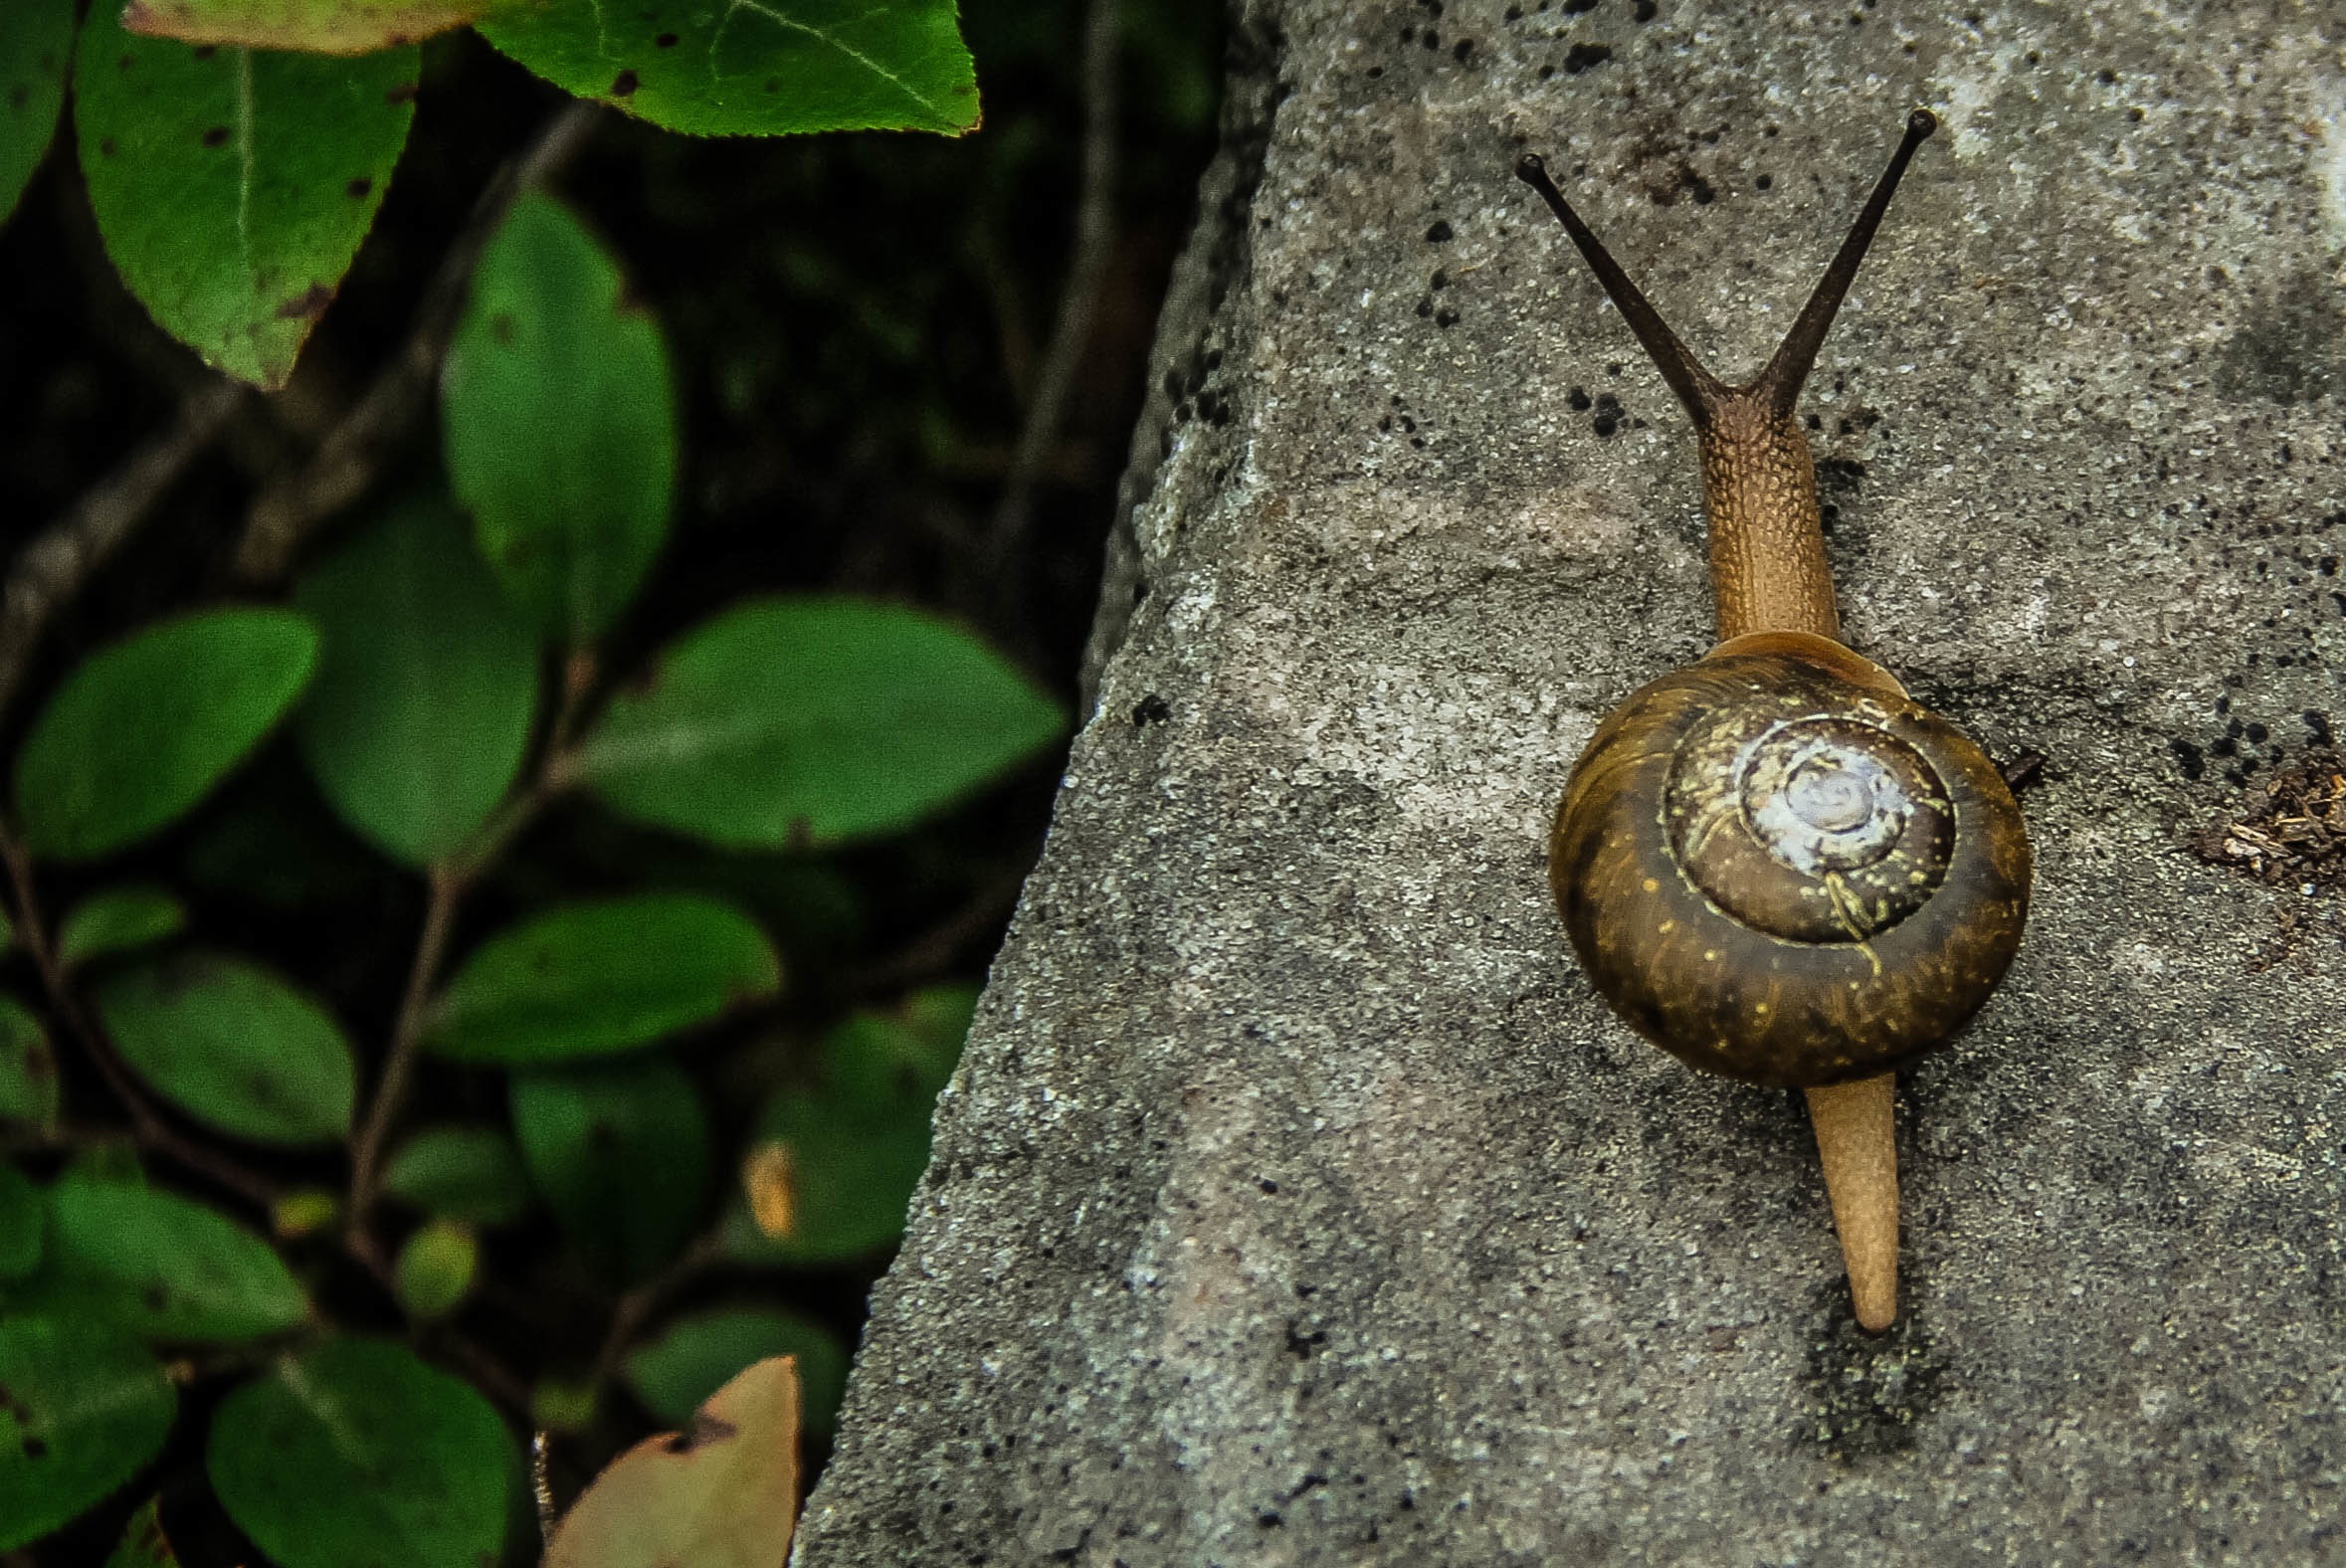
tree, nature, branch, leaf, animal, wildlife, macro, botany, garden, fauna, shell, mollusk, crawl, snail, slimy, slow, slug, slowly